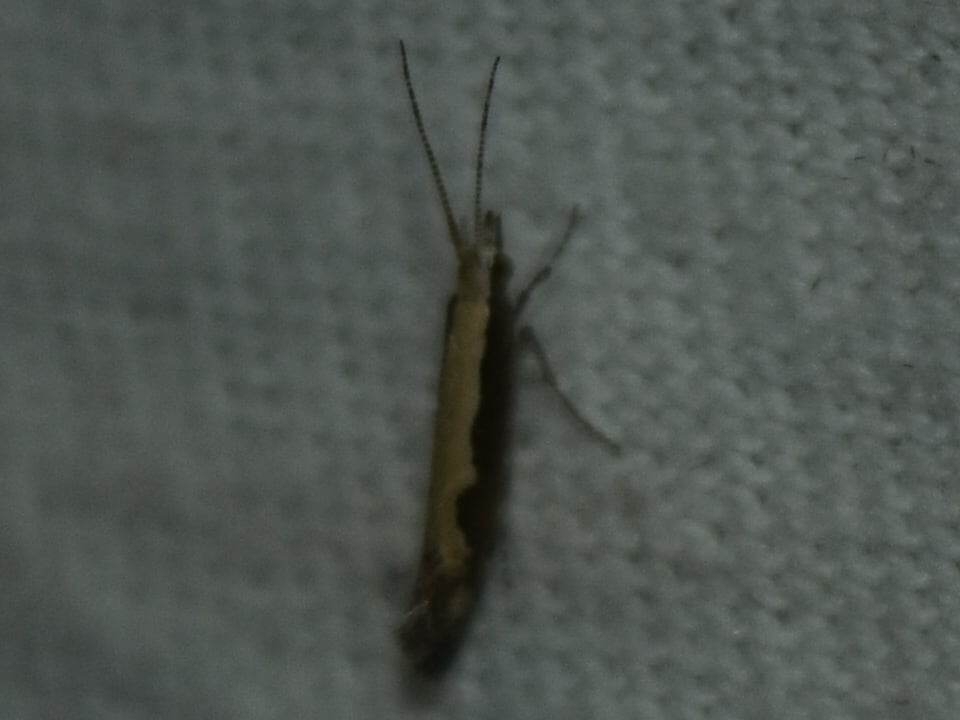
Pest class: diamondback_moth